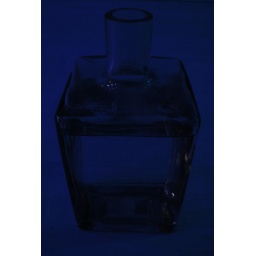
glass in blue